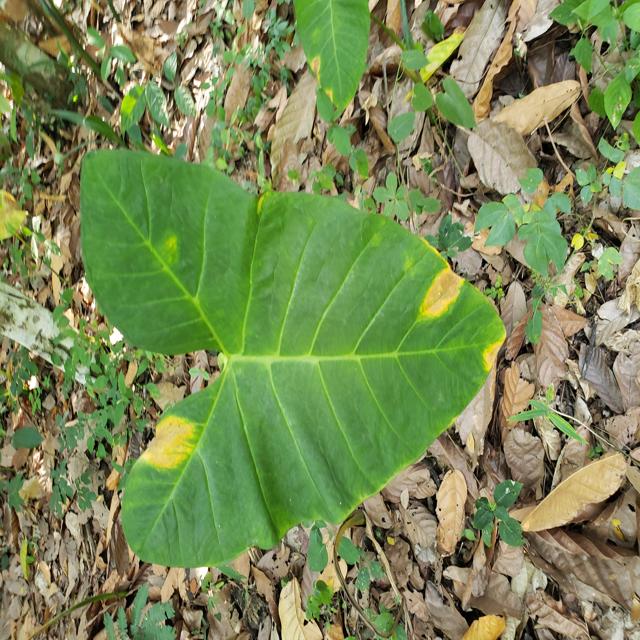
Label: Early_Blight